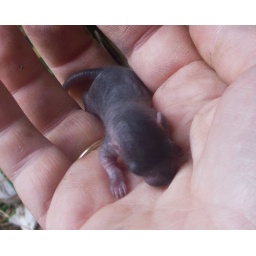
Blind baby loirs found in a paper bag in the abri